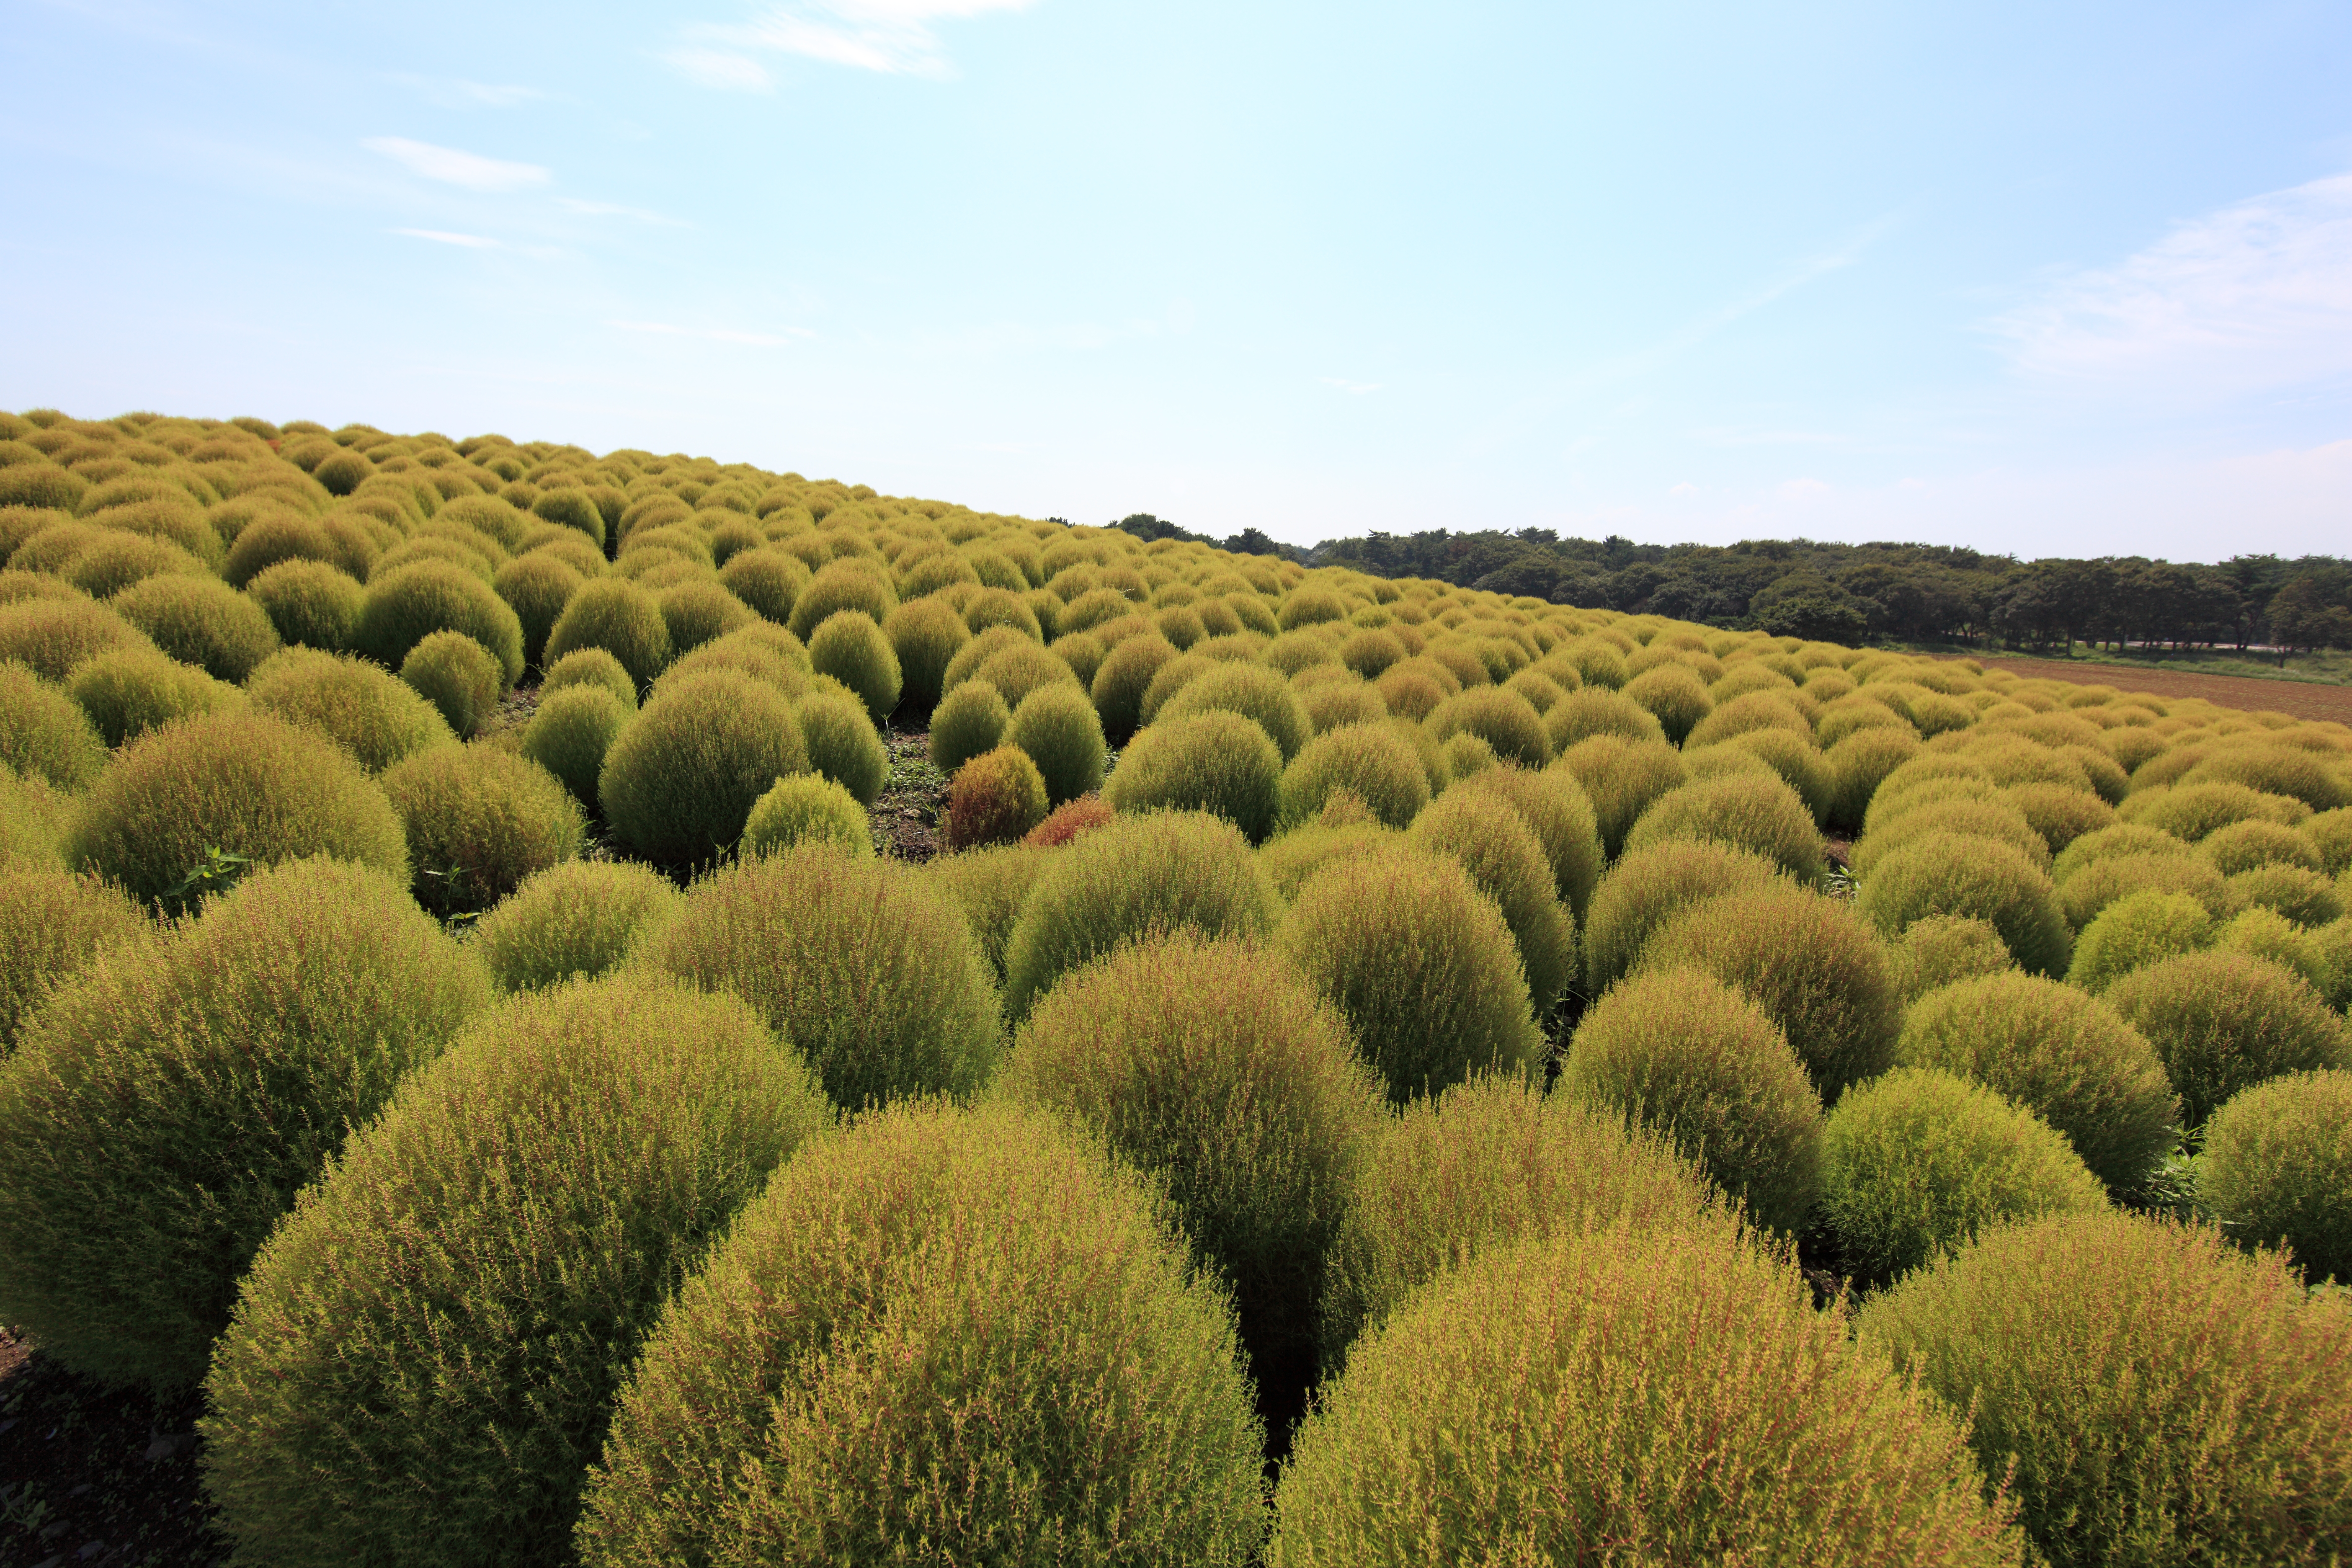
tree, grass, plant, field, meadow, flower, summer, pattern, high, crop, pasture, soil, agriculture, cool image, background, shrub, plantation, wallpaper, 5d, fireball, hires, markii, ecosystem, hi, res, resolution, ibaraki, taxonomybinomial, hitachi, hitachiseasidepark, bassia, scoparia, kochia, burningbush, ragweed, cypress, mexican, fireweed, bassiascoparia, kochiascoparia, rural area, grass family, woody plant